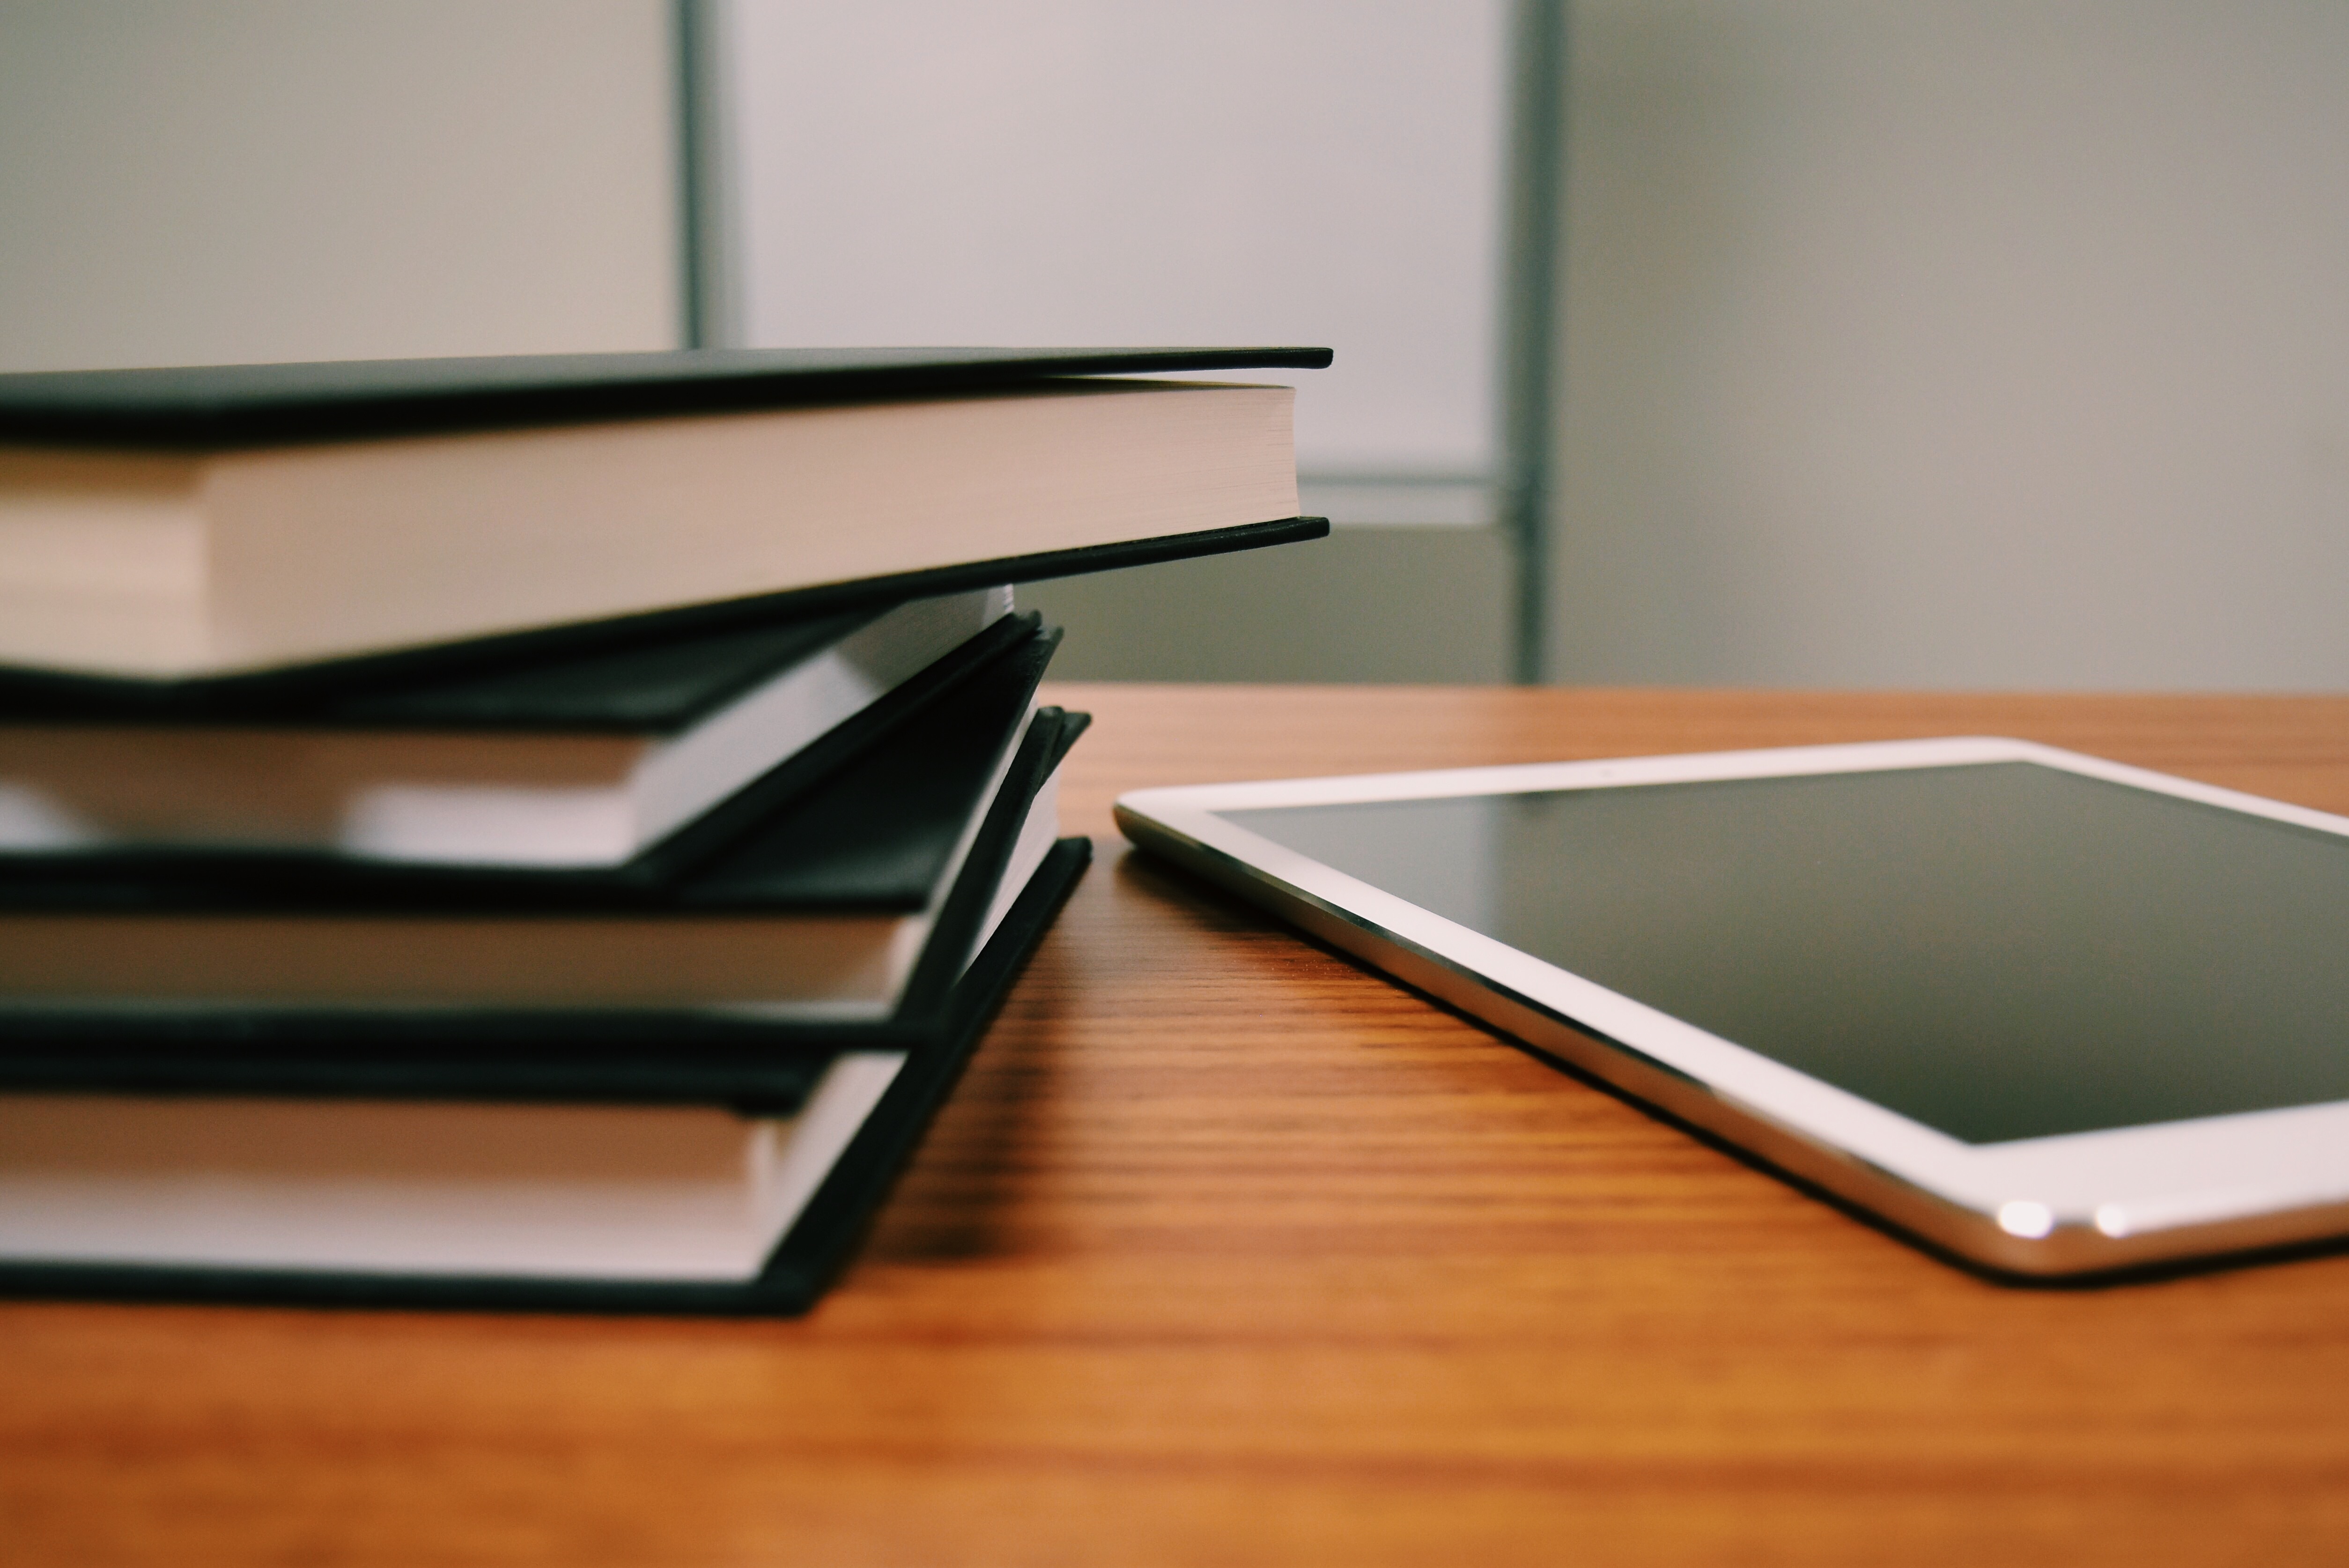
desk, writing, table, wood, floor, tablet, gadget, shelf, furniture, education, design, books, shape, flooring